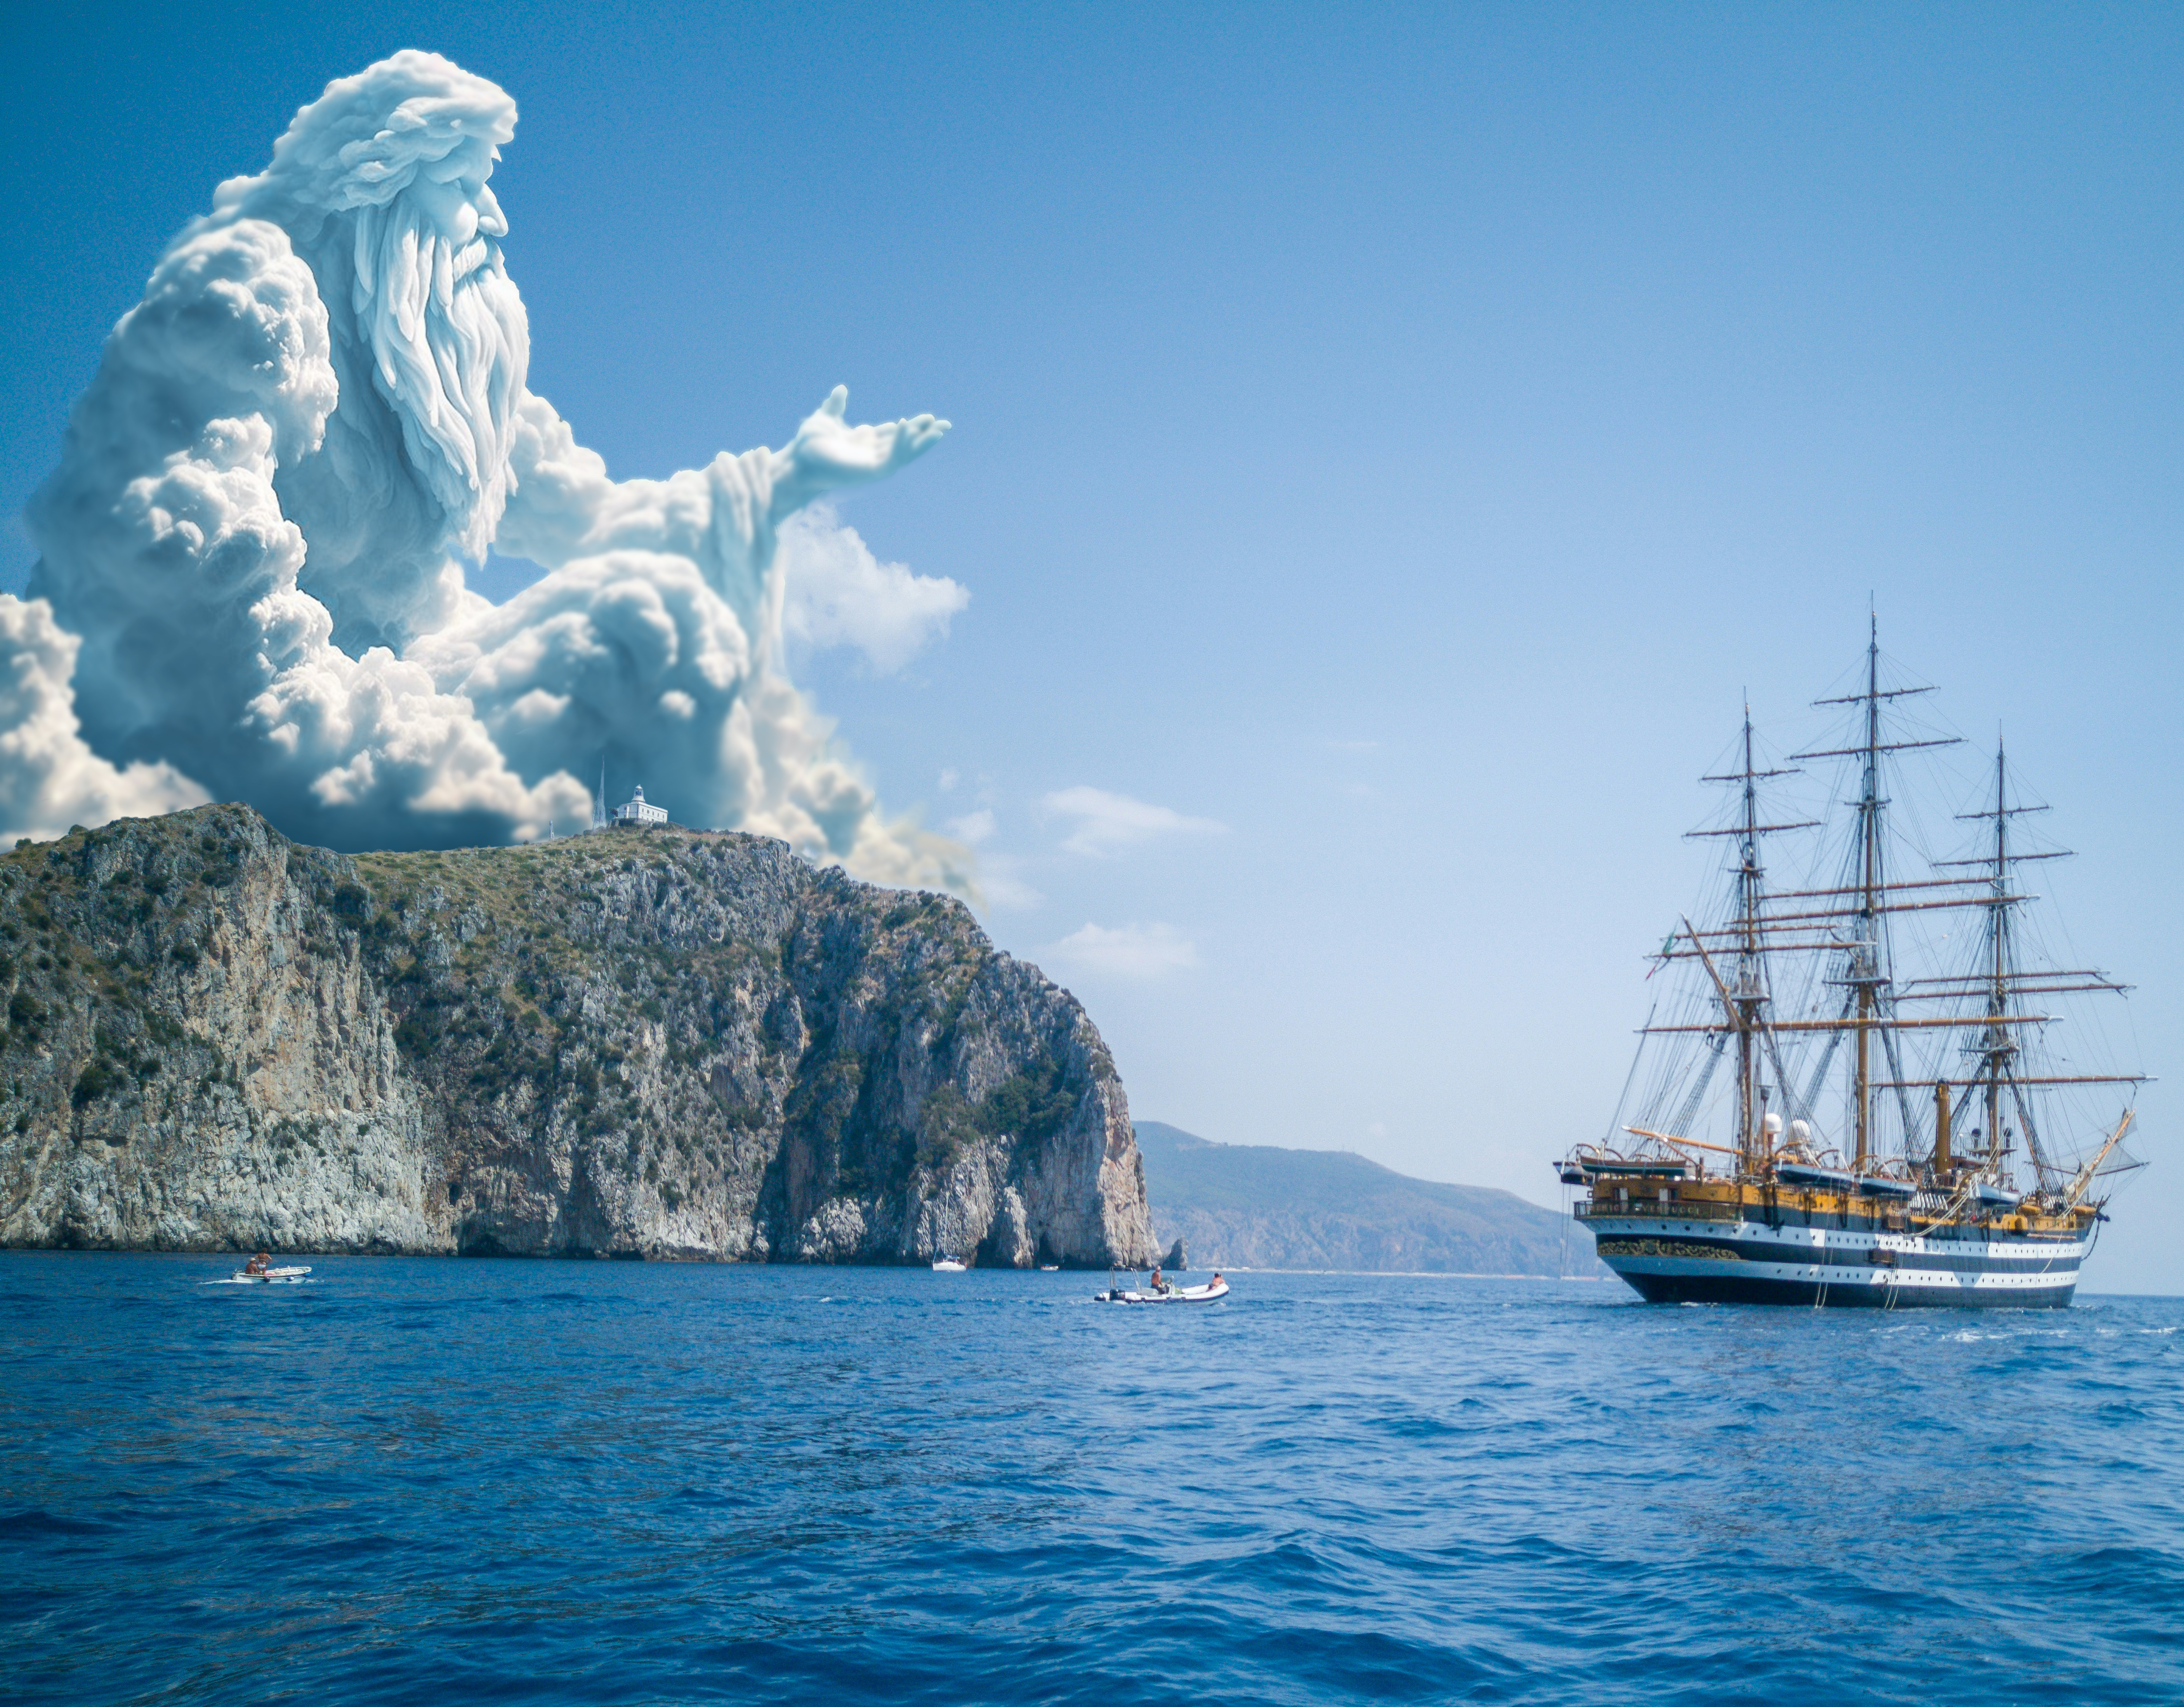
photography, water, cloud, sky, boat, watercraft, horizon, mast, barquentine, mountain, calm, cumulus, sailboat, lake, natural landscape, ship, wind wave, ocean, tall ship, sailing, sound, full rigged ship, wave, training ship, klippe, water transportation, headland, windjammer, island, sail, rock, ice cap, carrack, wind, tourism, vacation, landscape, cape, barque, coast, ship replica, clipper, sloop of war, east indiaman, tropics, channel, mountain range, sea, boating, brigantine, promontory, brig, sailing ship, cliff